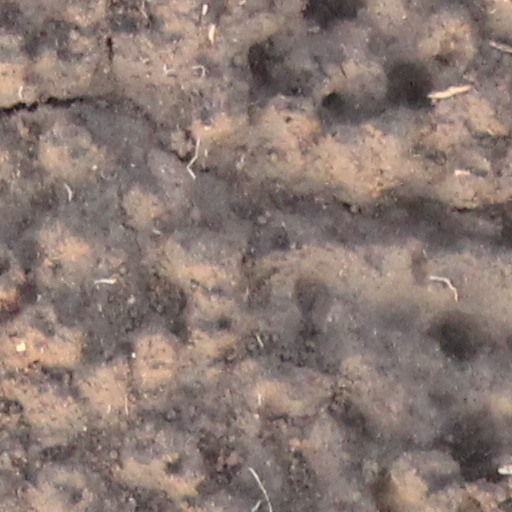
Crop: wheat